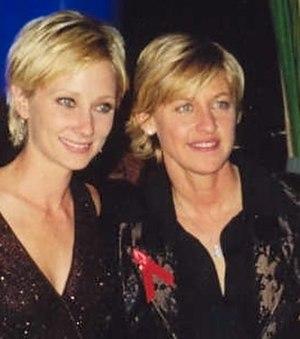
Anne Heche, de son vrai nom Anne Celeste Heche, née le 25 mai 1969 à Aurora, en Ohio, aux, est une actrice, réalisatrice, scénariste et productrice américaine.